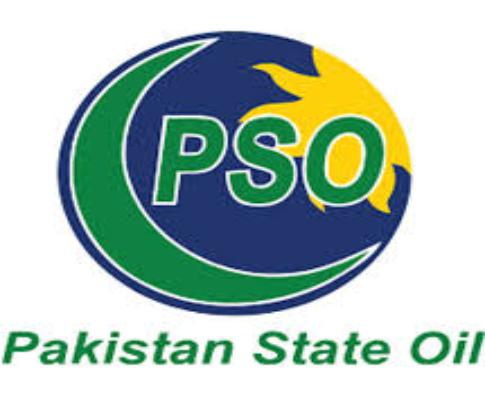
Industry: Transportation